Gaspare Ambrosini

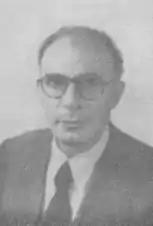
Gaspare Ambrosini

Gaspare Ambrosini (24 October 1886 in Favara, Sicily – 17 August 1985 in Rome) was an Italian jurist and statesman.